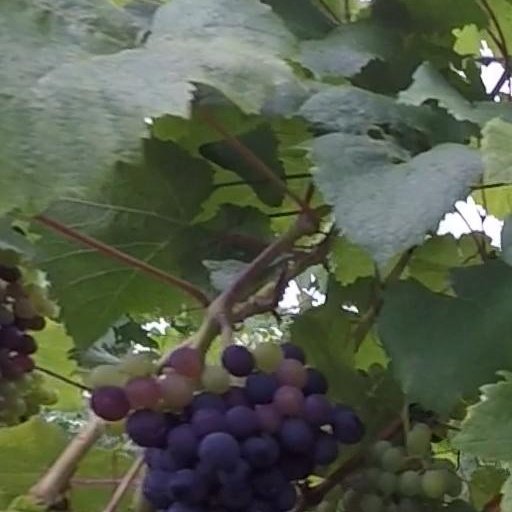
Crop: grape